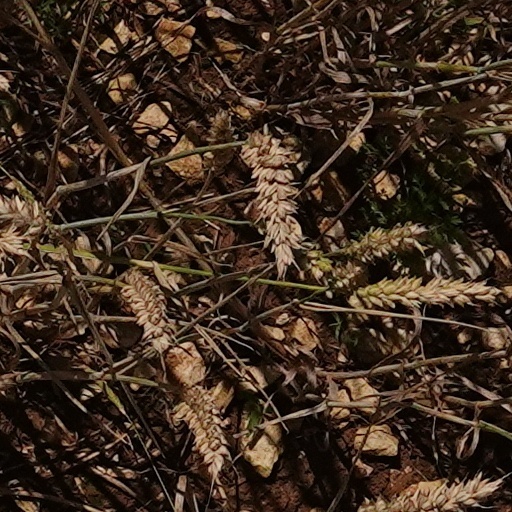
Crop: wheat